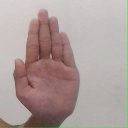
अक्षर: ध